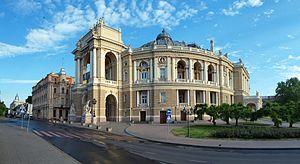
Odessa est une ville portuaire d'Ukraine, sur la mer Noire, et la capitale administrative de l'oblast d'Odessa. Sa population s'élevait à 1 011 494 habitants en 2018. Elle a été fondée en 1794 ex nihilo comme ville nouvelle par l'impératrice russe Catherine II et, de fait, a attiré dès le début un nombre considérable d'immigrés de tout l'Empire et des pays avoisinants.
Le théâtre national académique d'opéra et de ballet d'Odessa est le théâtre le plus ancien d'Odessa. Le premier opéra, bâti en 1810 fut détruit par un incendie en 1873. Le bâtiment moderne est construit par les architectes viennois, Ferdinand Fellner et Hermann Helmer dans le style baroque et inauguré en 1887. Le vestibule luxueux est de style rococo. L'acoustique unique permet d'entendre un chuchotement murmuré sur la scène dans n'importe quelle partie de la salle. Sa rénovation la plus récente a été réalisée en 2007.